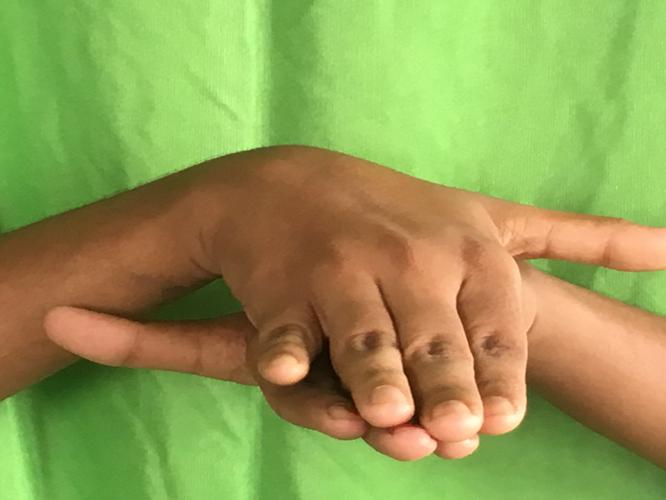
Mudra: Matsya
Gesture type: double_hand